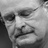
Emotion: sad